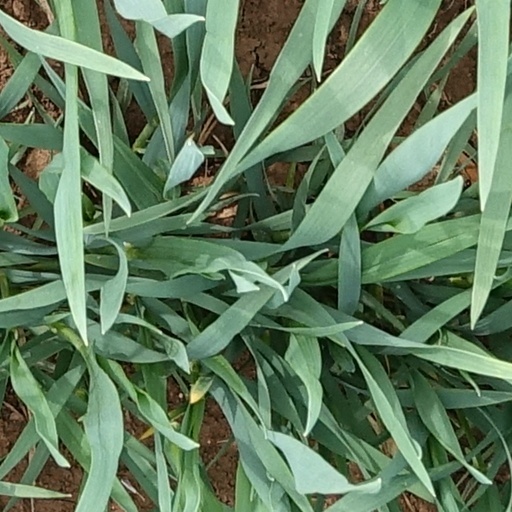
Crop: wheat